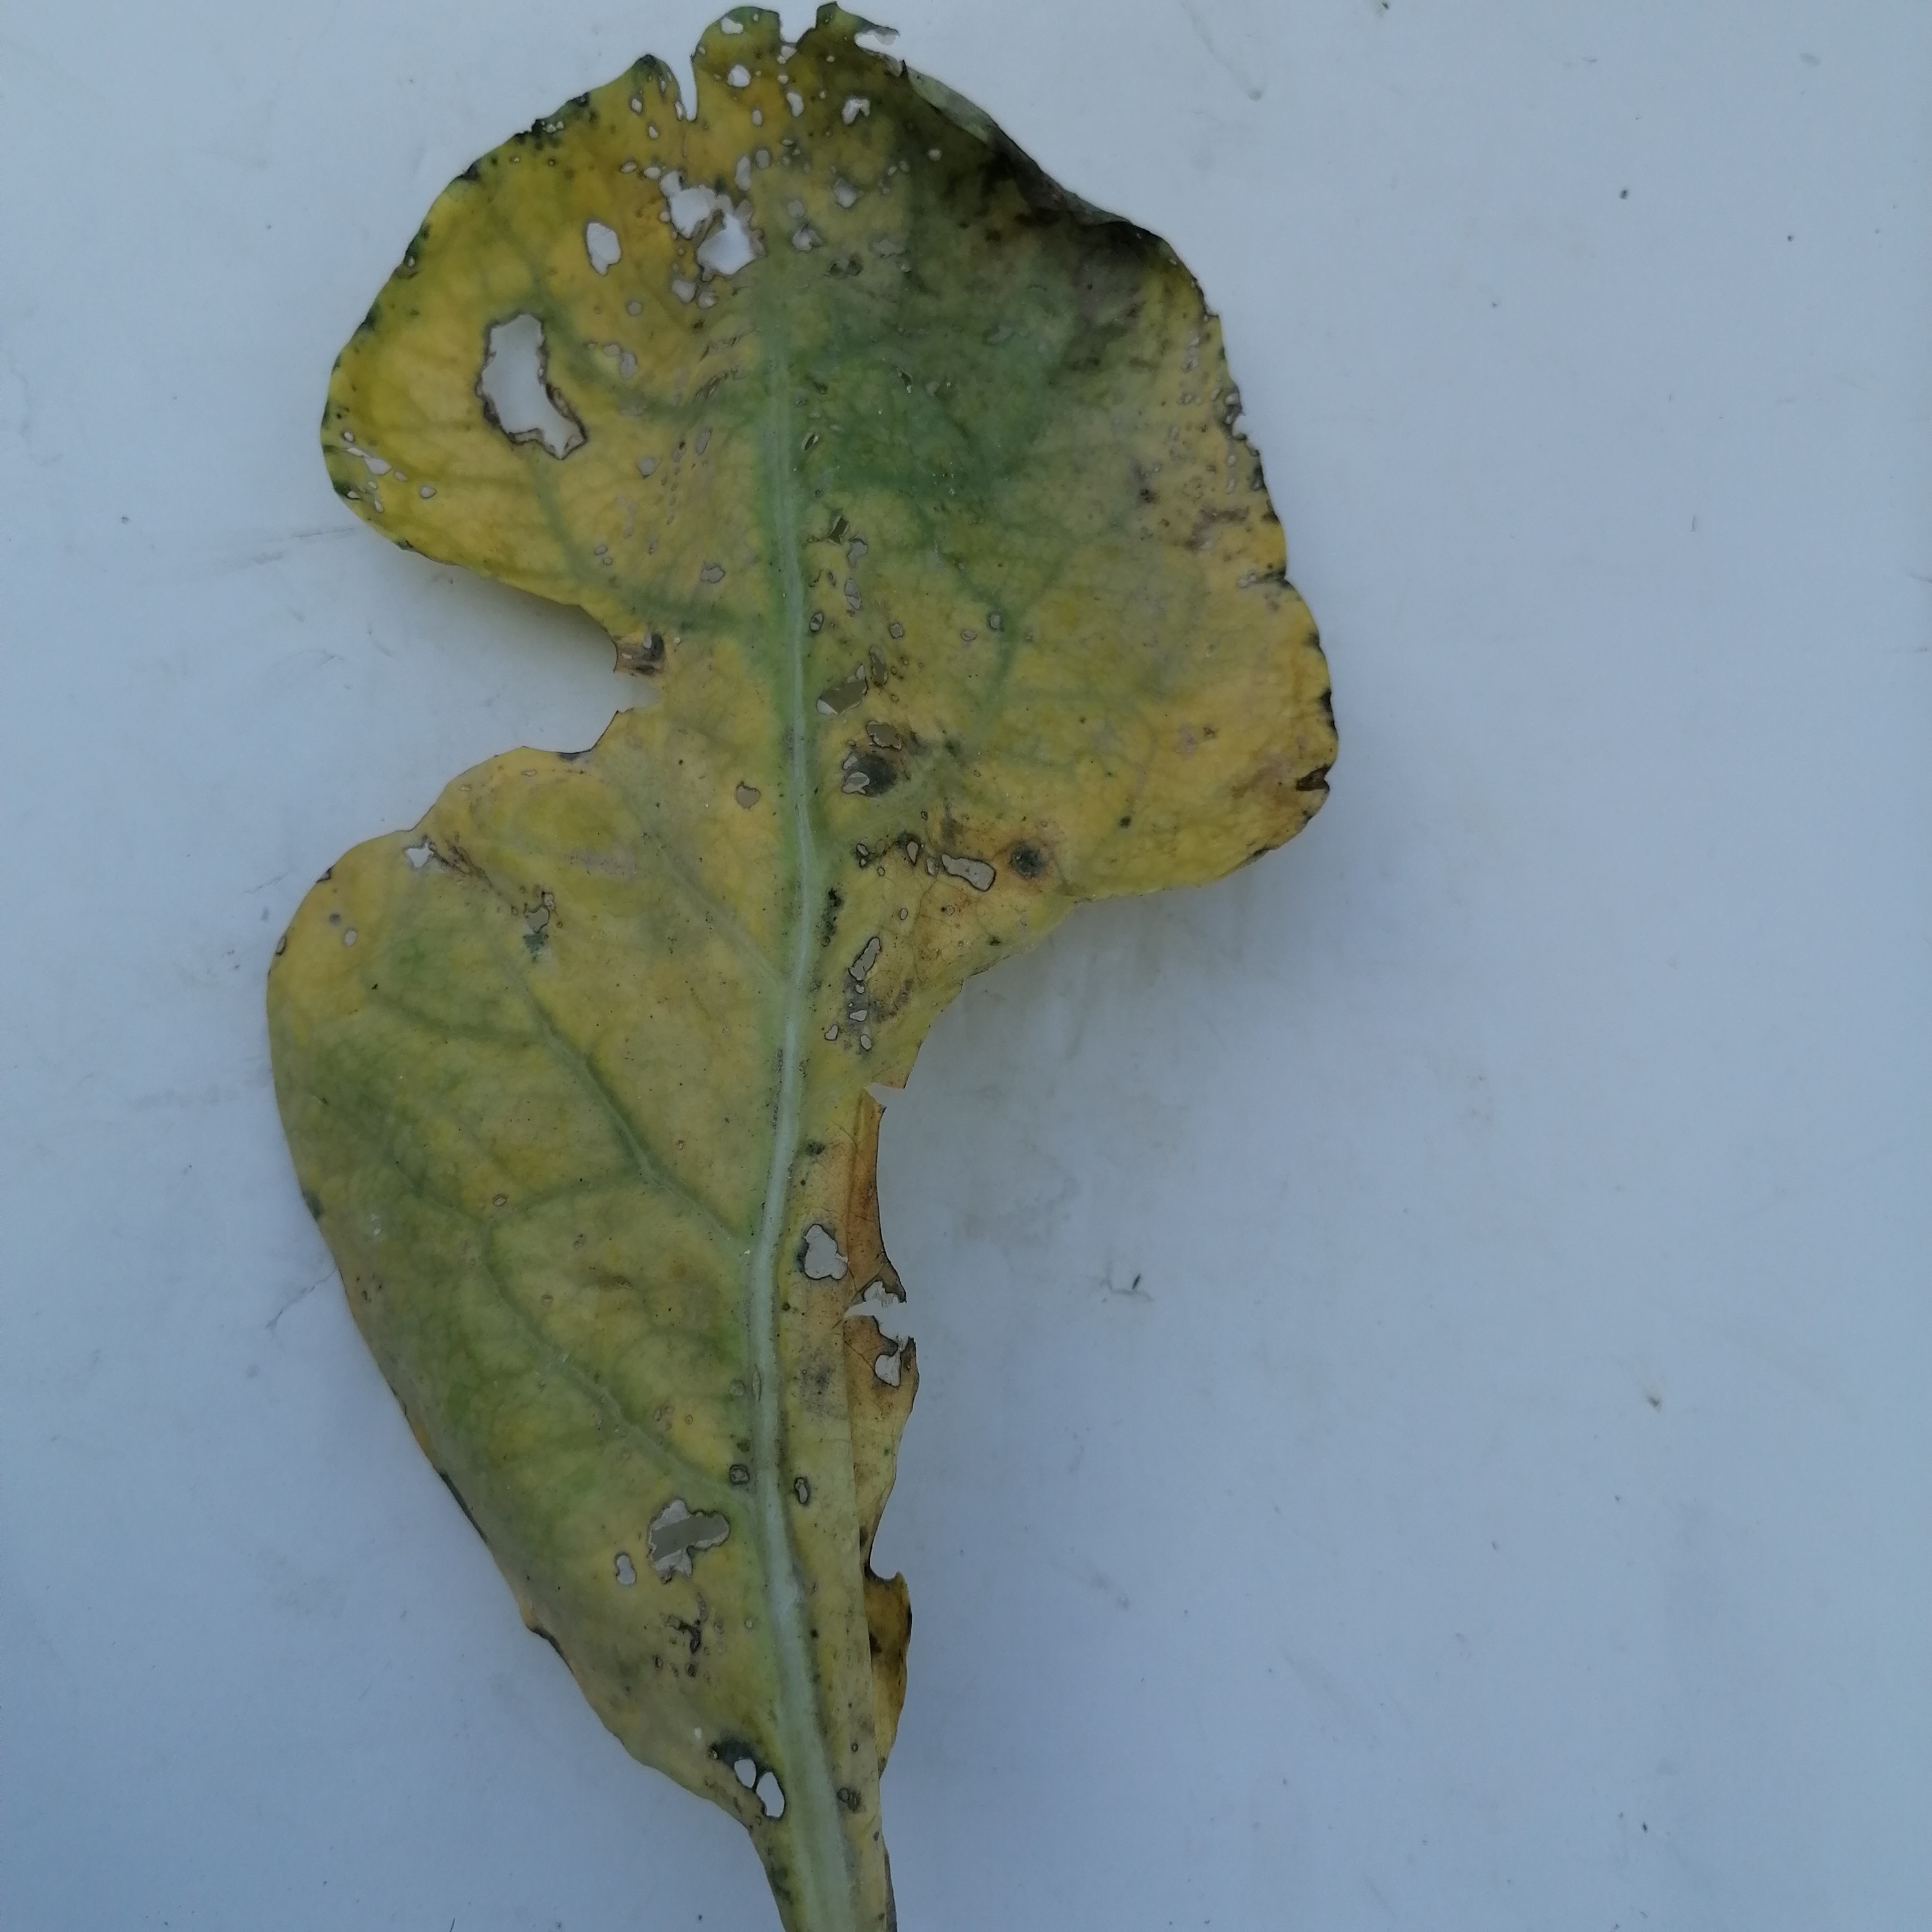
Label: Black Rot